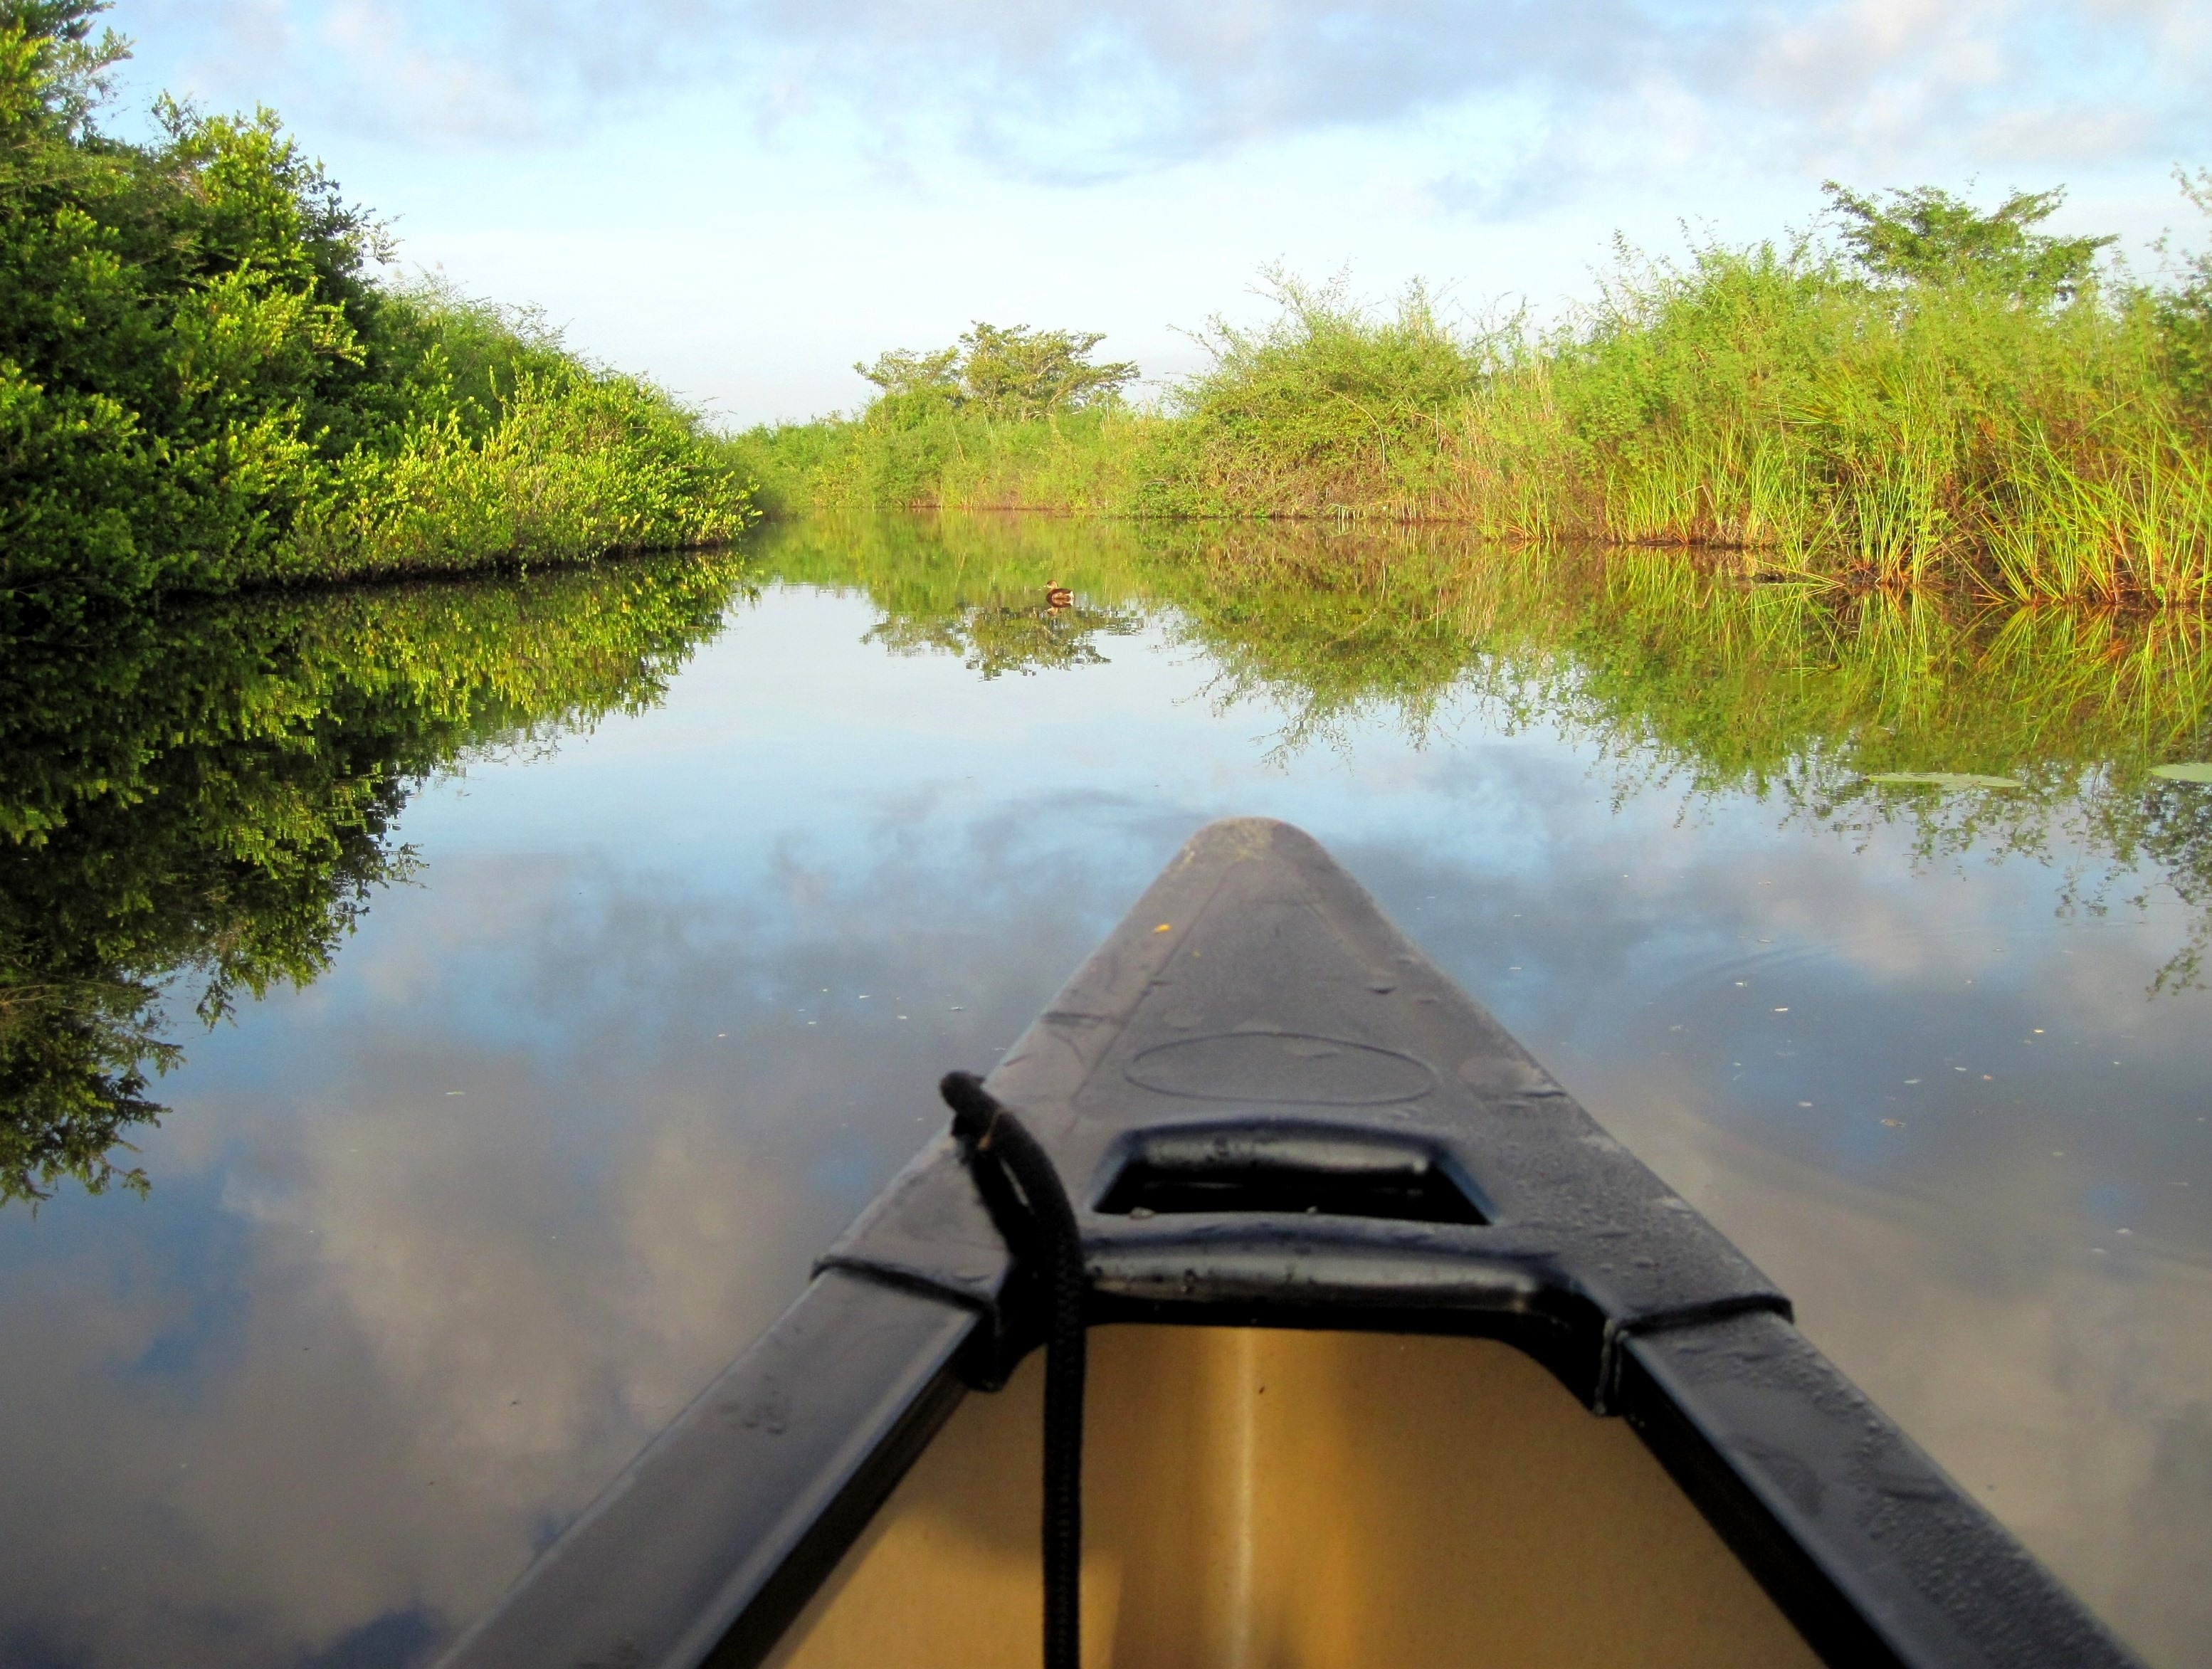
water, nature, boat, lake, river, canoe, paddle, reflection, vehicle, waterway, boating, watercraft, ecosystem, new river, belize, watercraft rowing, lamanai, orange walk